Jo Davidson

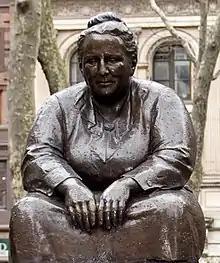
Jo Davidson's life-size sculpture of Gertrude Stein was created in Paris in 1923, and a bronze cast of it was made in 1991 for Bryant Park, Manhattan, New York City. Sculptor Jo Davidson (a Stein friend from her Paris years) wrote, "She somehow symbolized wisdom" and he depicted her as "a sort of modern Buddha."

Jo Davidson (March 30, 1883 – January 2, 1952) was an American sculptor. Although he specialized in realistic, intense portrait busts, Davidson did not require his subjects to formally pose for him; rather, he observed and spoke with them. He worked primarily with clay, while the final products were typically cast in terra-cotta or bronze, or carved from marble.